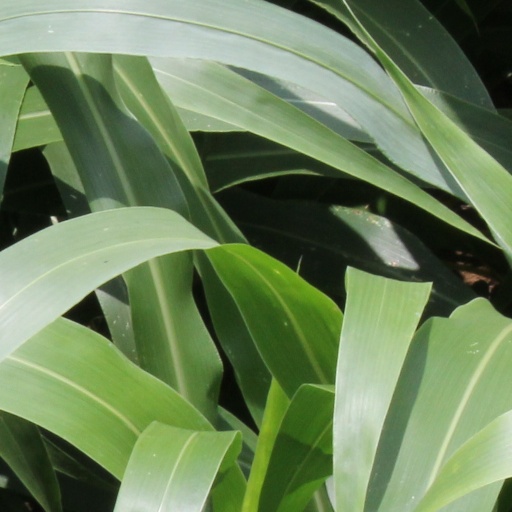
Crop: sorghum